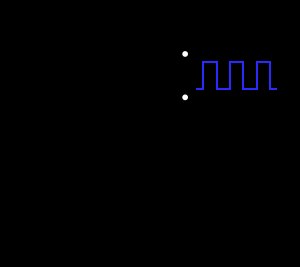
Elektronisk oscillator / Typer af elektroniske oscillatorer / Harmonisk oscillator
Pierce oscillator diagram. Inverter-forstærkerne behøver ikke Schmitt-trigger-funktion som vist i diagrammet.
En elektronisk oscillator er et elektronisk kredsløb, som producerer et repetitivt elektronisk signal, ofte sinus-, trekant-, savtak- eller firkant-formet.